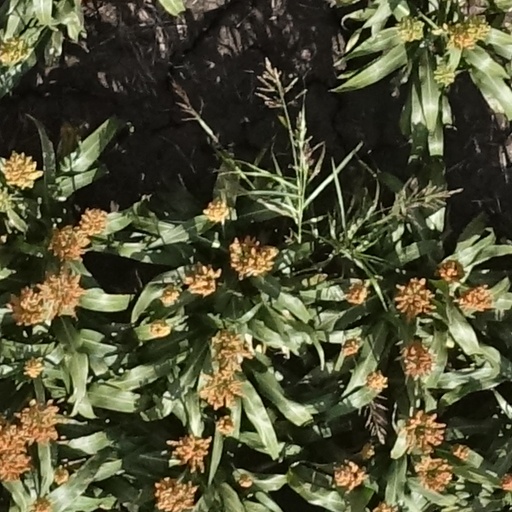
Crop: sorghum